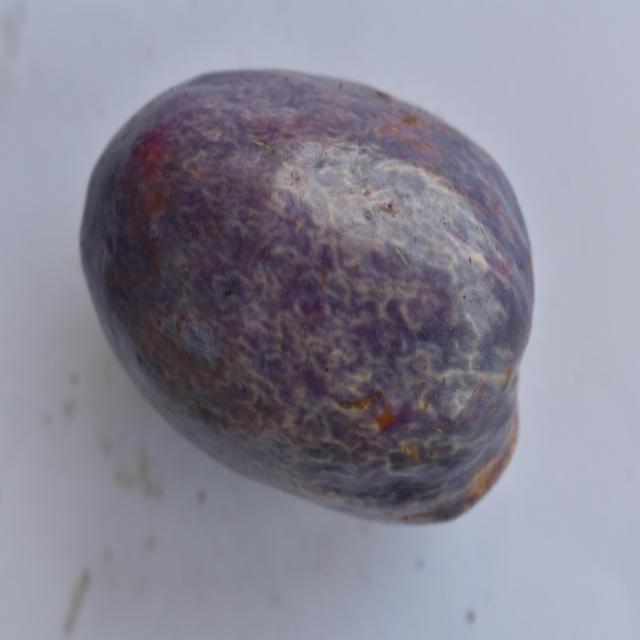
Plum grade: unaffected